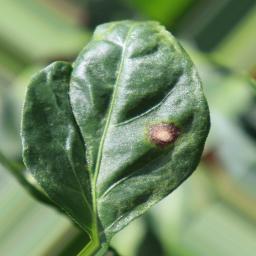
Label: cercospora